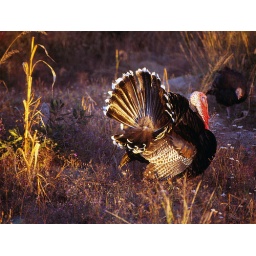
Athletic birds these. Unlike &amp;quot;western&amp;quot; turkeys these creatures can fly and they roost in the trees at night